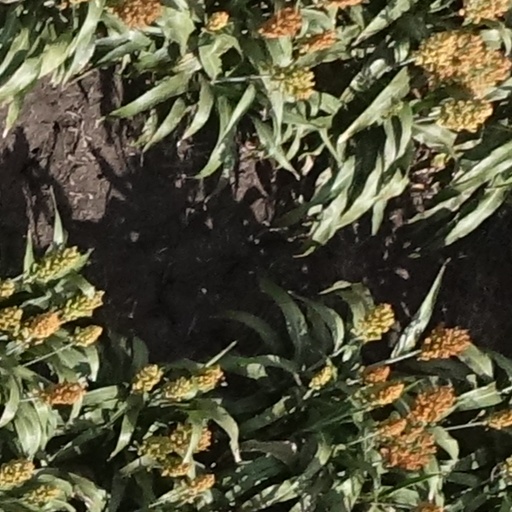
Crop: sorghum